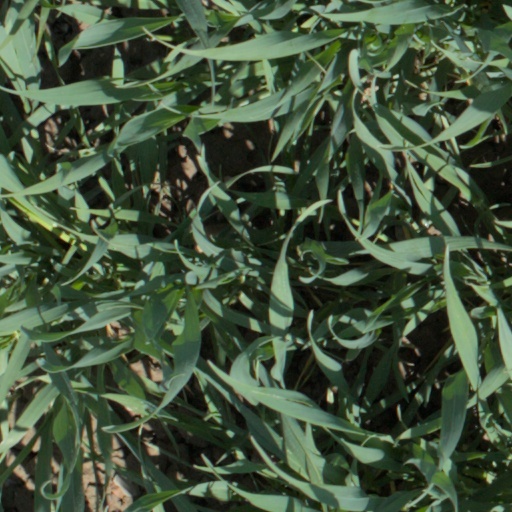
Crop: wheat